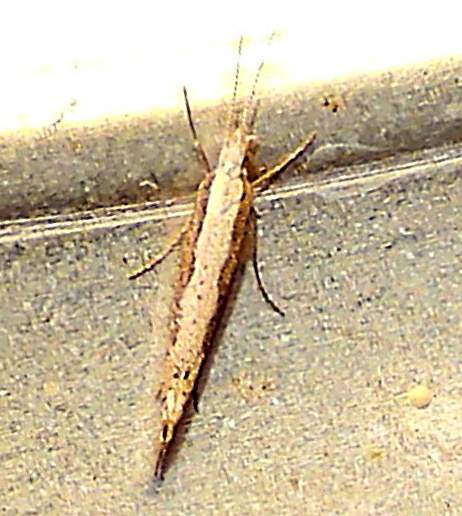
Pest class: diamondback_moth